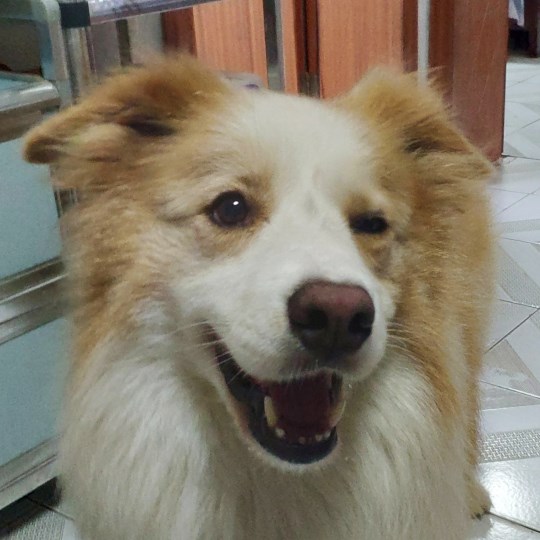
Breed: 2594-n000109-Border_collie